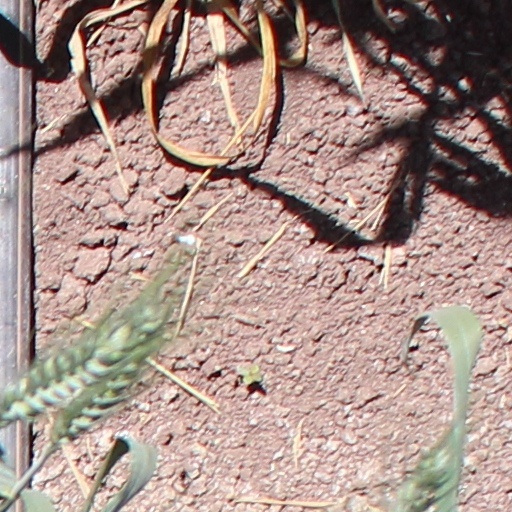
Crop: wheat